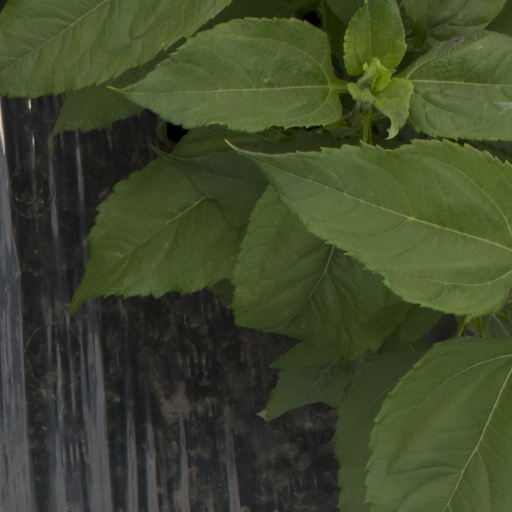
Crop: Jerusalem artichoke